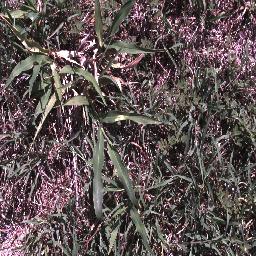
Label: negative